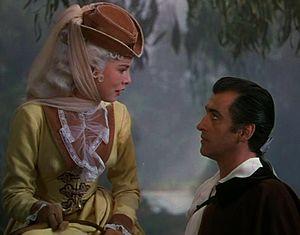
Scaramouche est un film américain réalisé par George Sidney, sorti en 1952.